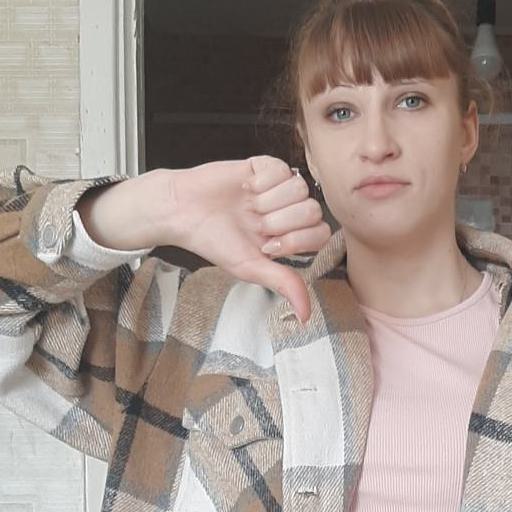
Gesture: dislike